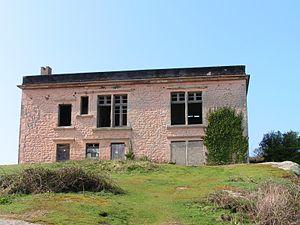
Maison où séjourna Aristide Briand de 1919 à 1933. Elle fut érigée en 1913, par Lucie Jourdan, maîtresse d'un magnat de la presse parisien. En ruines depuis de nombreuses années, elle a été détruite en septembre 2009.
L'île Milliau est une île de 23 hectares située à 365 mètres à l'ouest du port de Trébeurden dans le département des Côtes-d'Armor en France.